Alan Bates

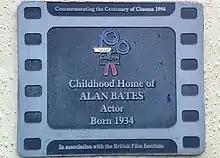
The blue plaque on Alan Bates's childhood home—in association with the British Film Institute.

Bates was born at the Queen Mary Nursing Home, Darley Abbey, Derby, England, on 17 February 1934, the eldest of three boys born to Florence Mary (née Wheatcroft), a housewife and a pianist, and Harold Arthur Bates, an insurance broker and a cellist. They lived in Allestree, Derby, at the time of Bates' birth, but briefly moved to Mickleover before returning to Allestree.